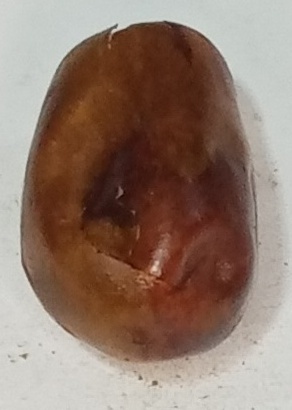
Variety: fasli-toto
Size: small
Grade: grade-1